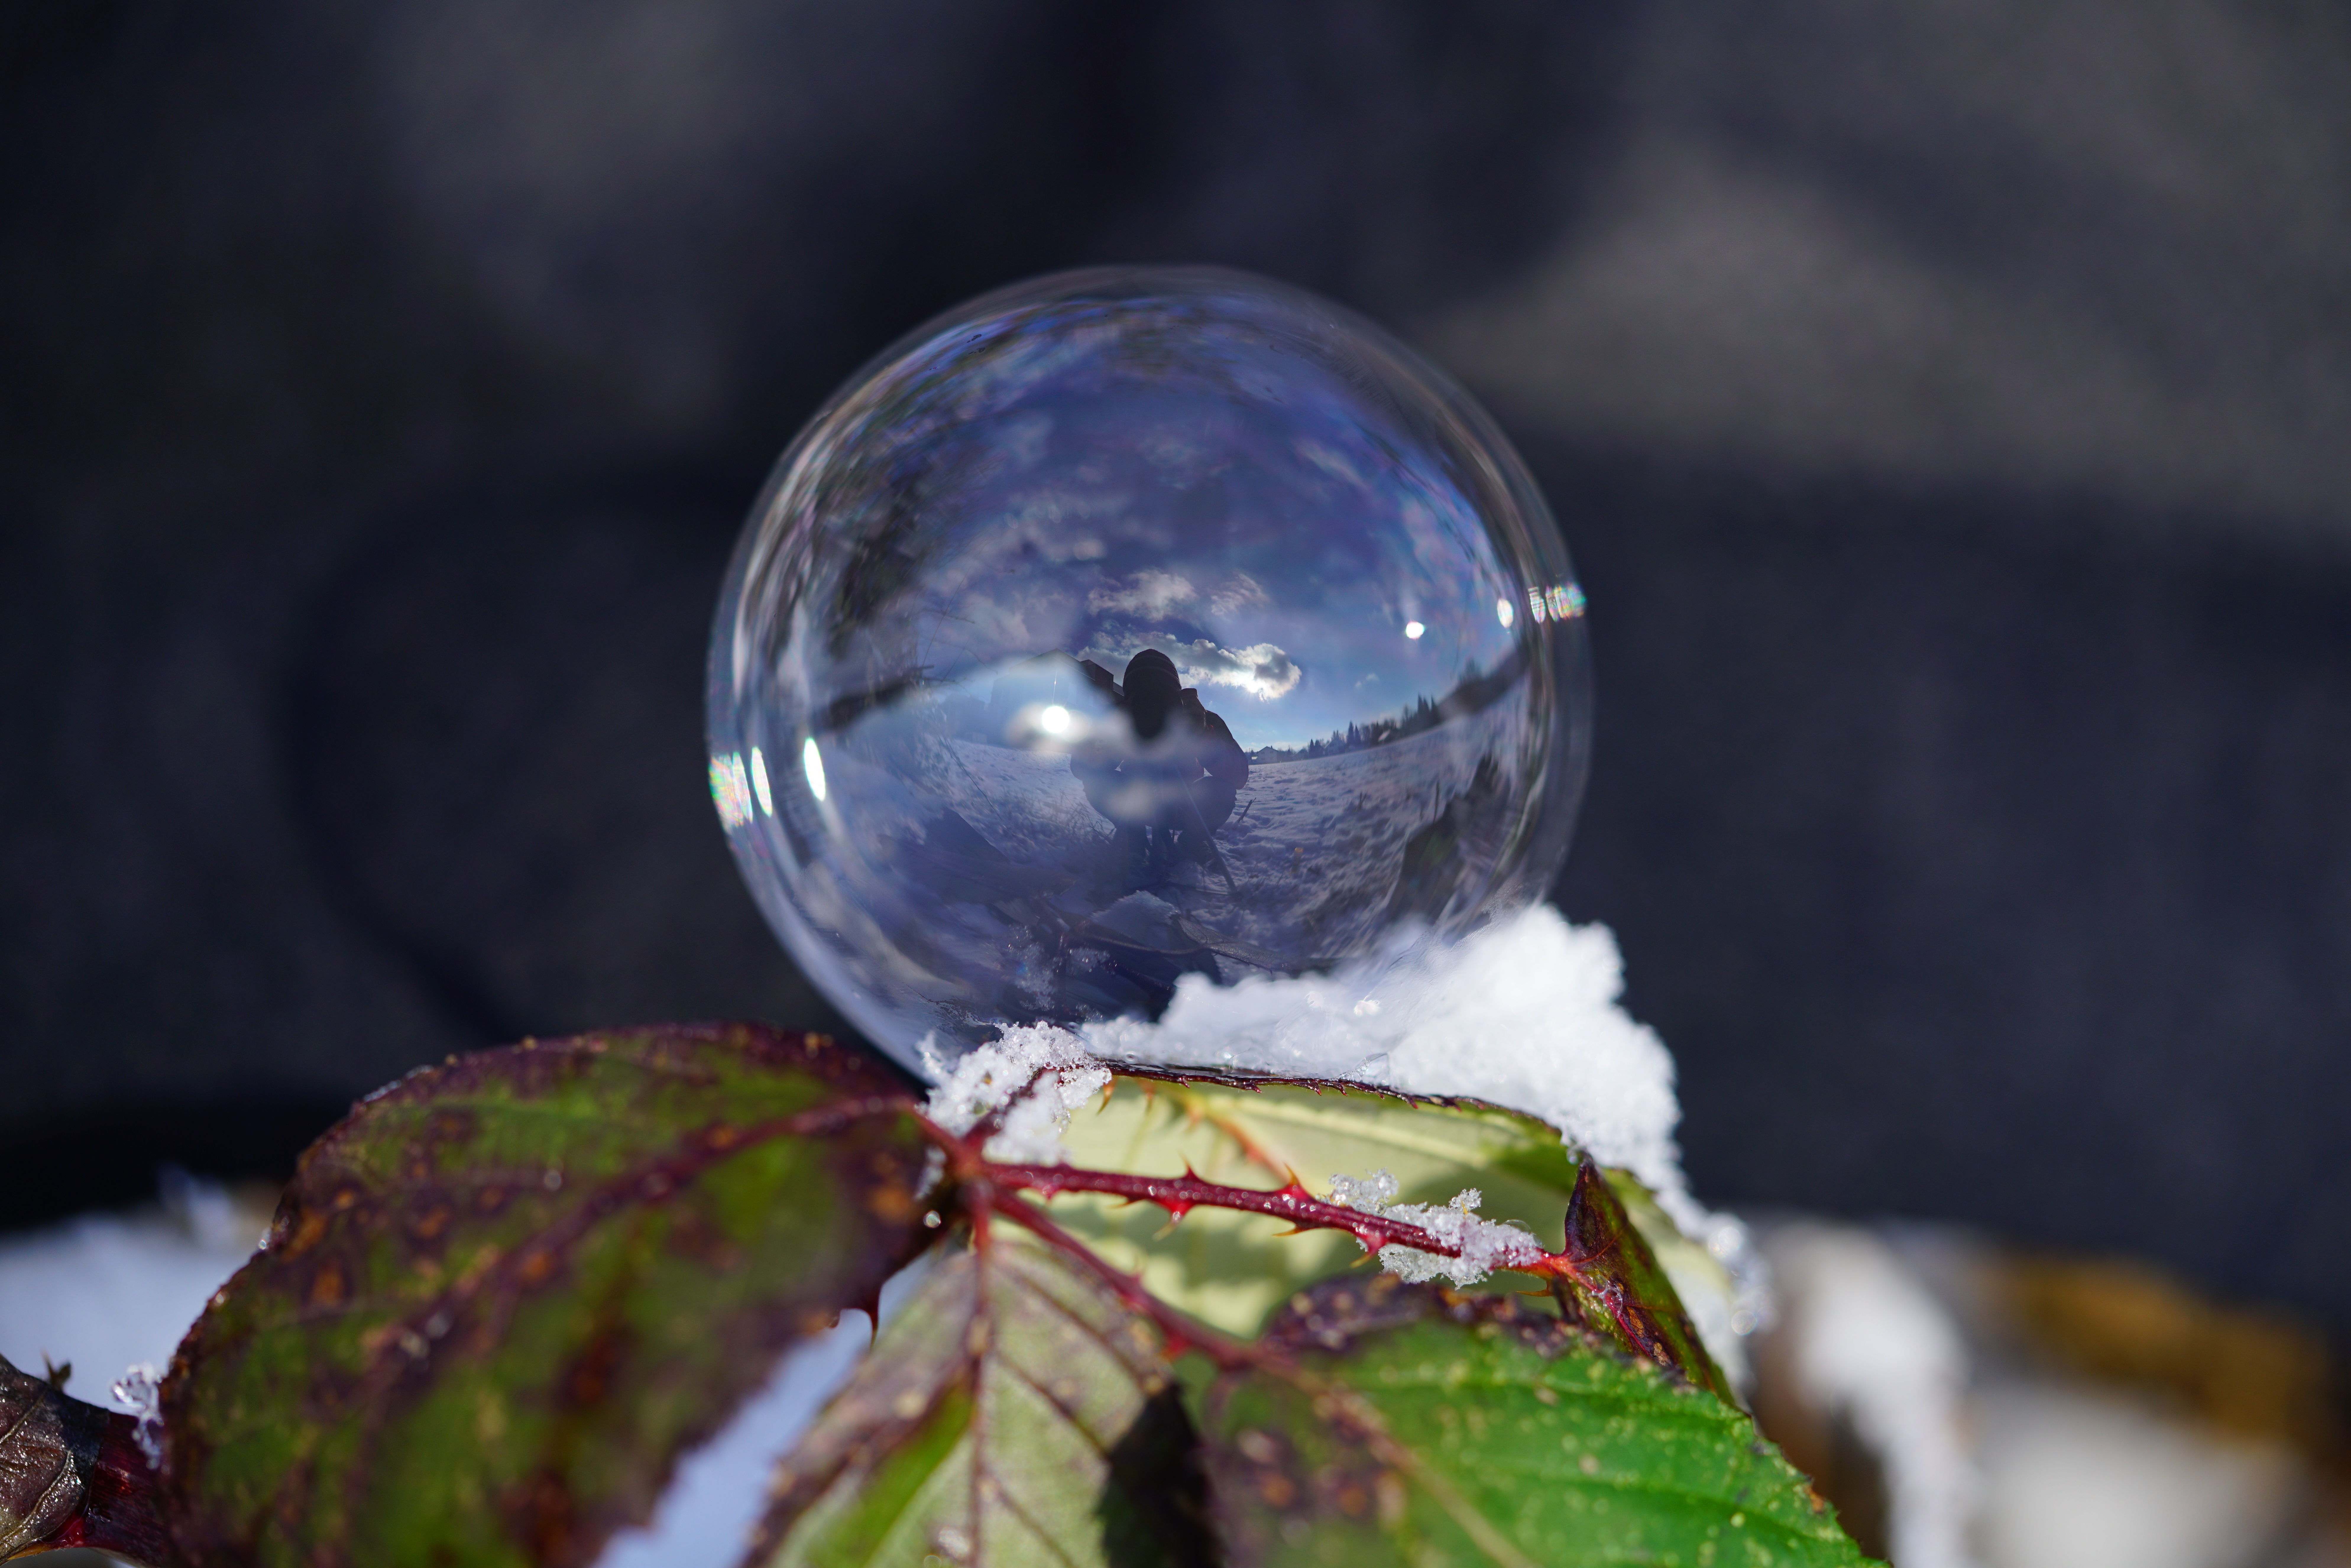
water, cold, winter, frost, reflection, frozen, world, close up, ball, sphere, soap bubble, wintry, macro photography